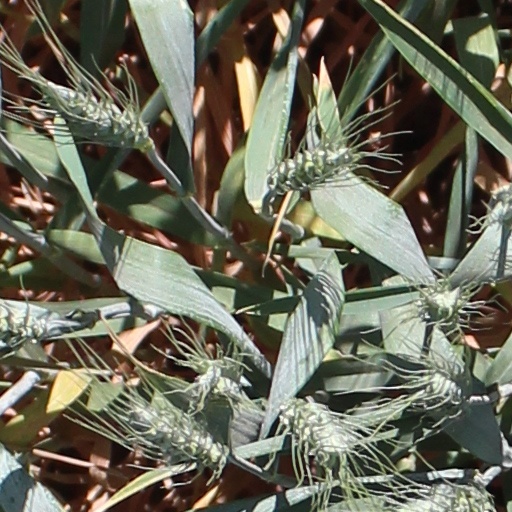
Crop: wheat